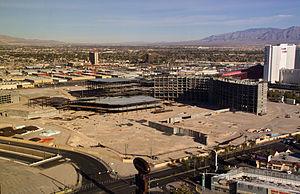
Echelon Place est un projet hôtelier de la ville de Las Vegas, dans le Nevada.